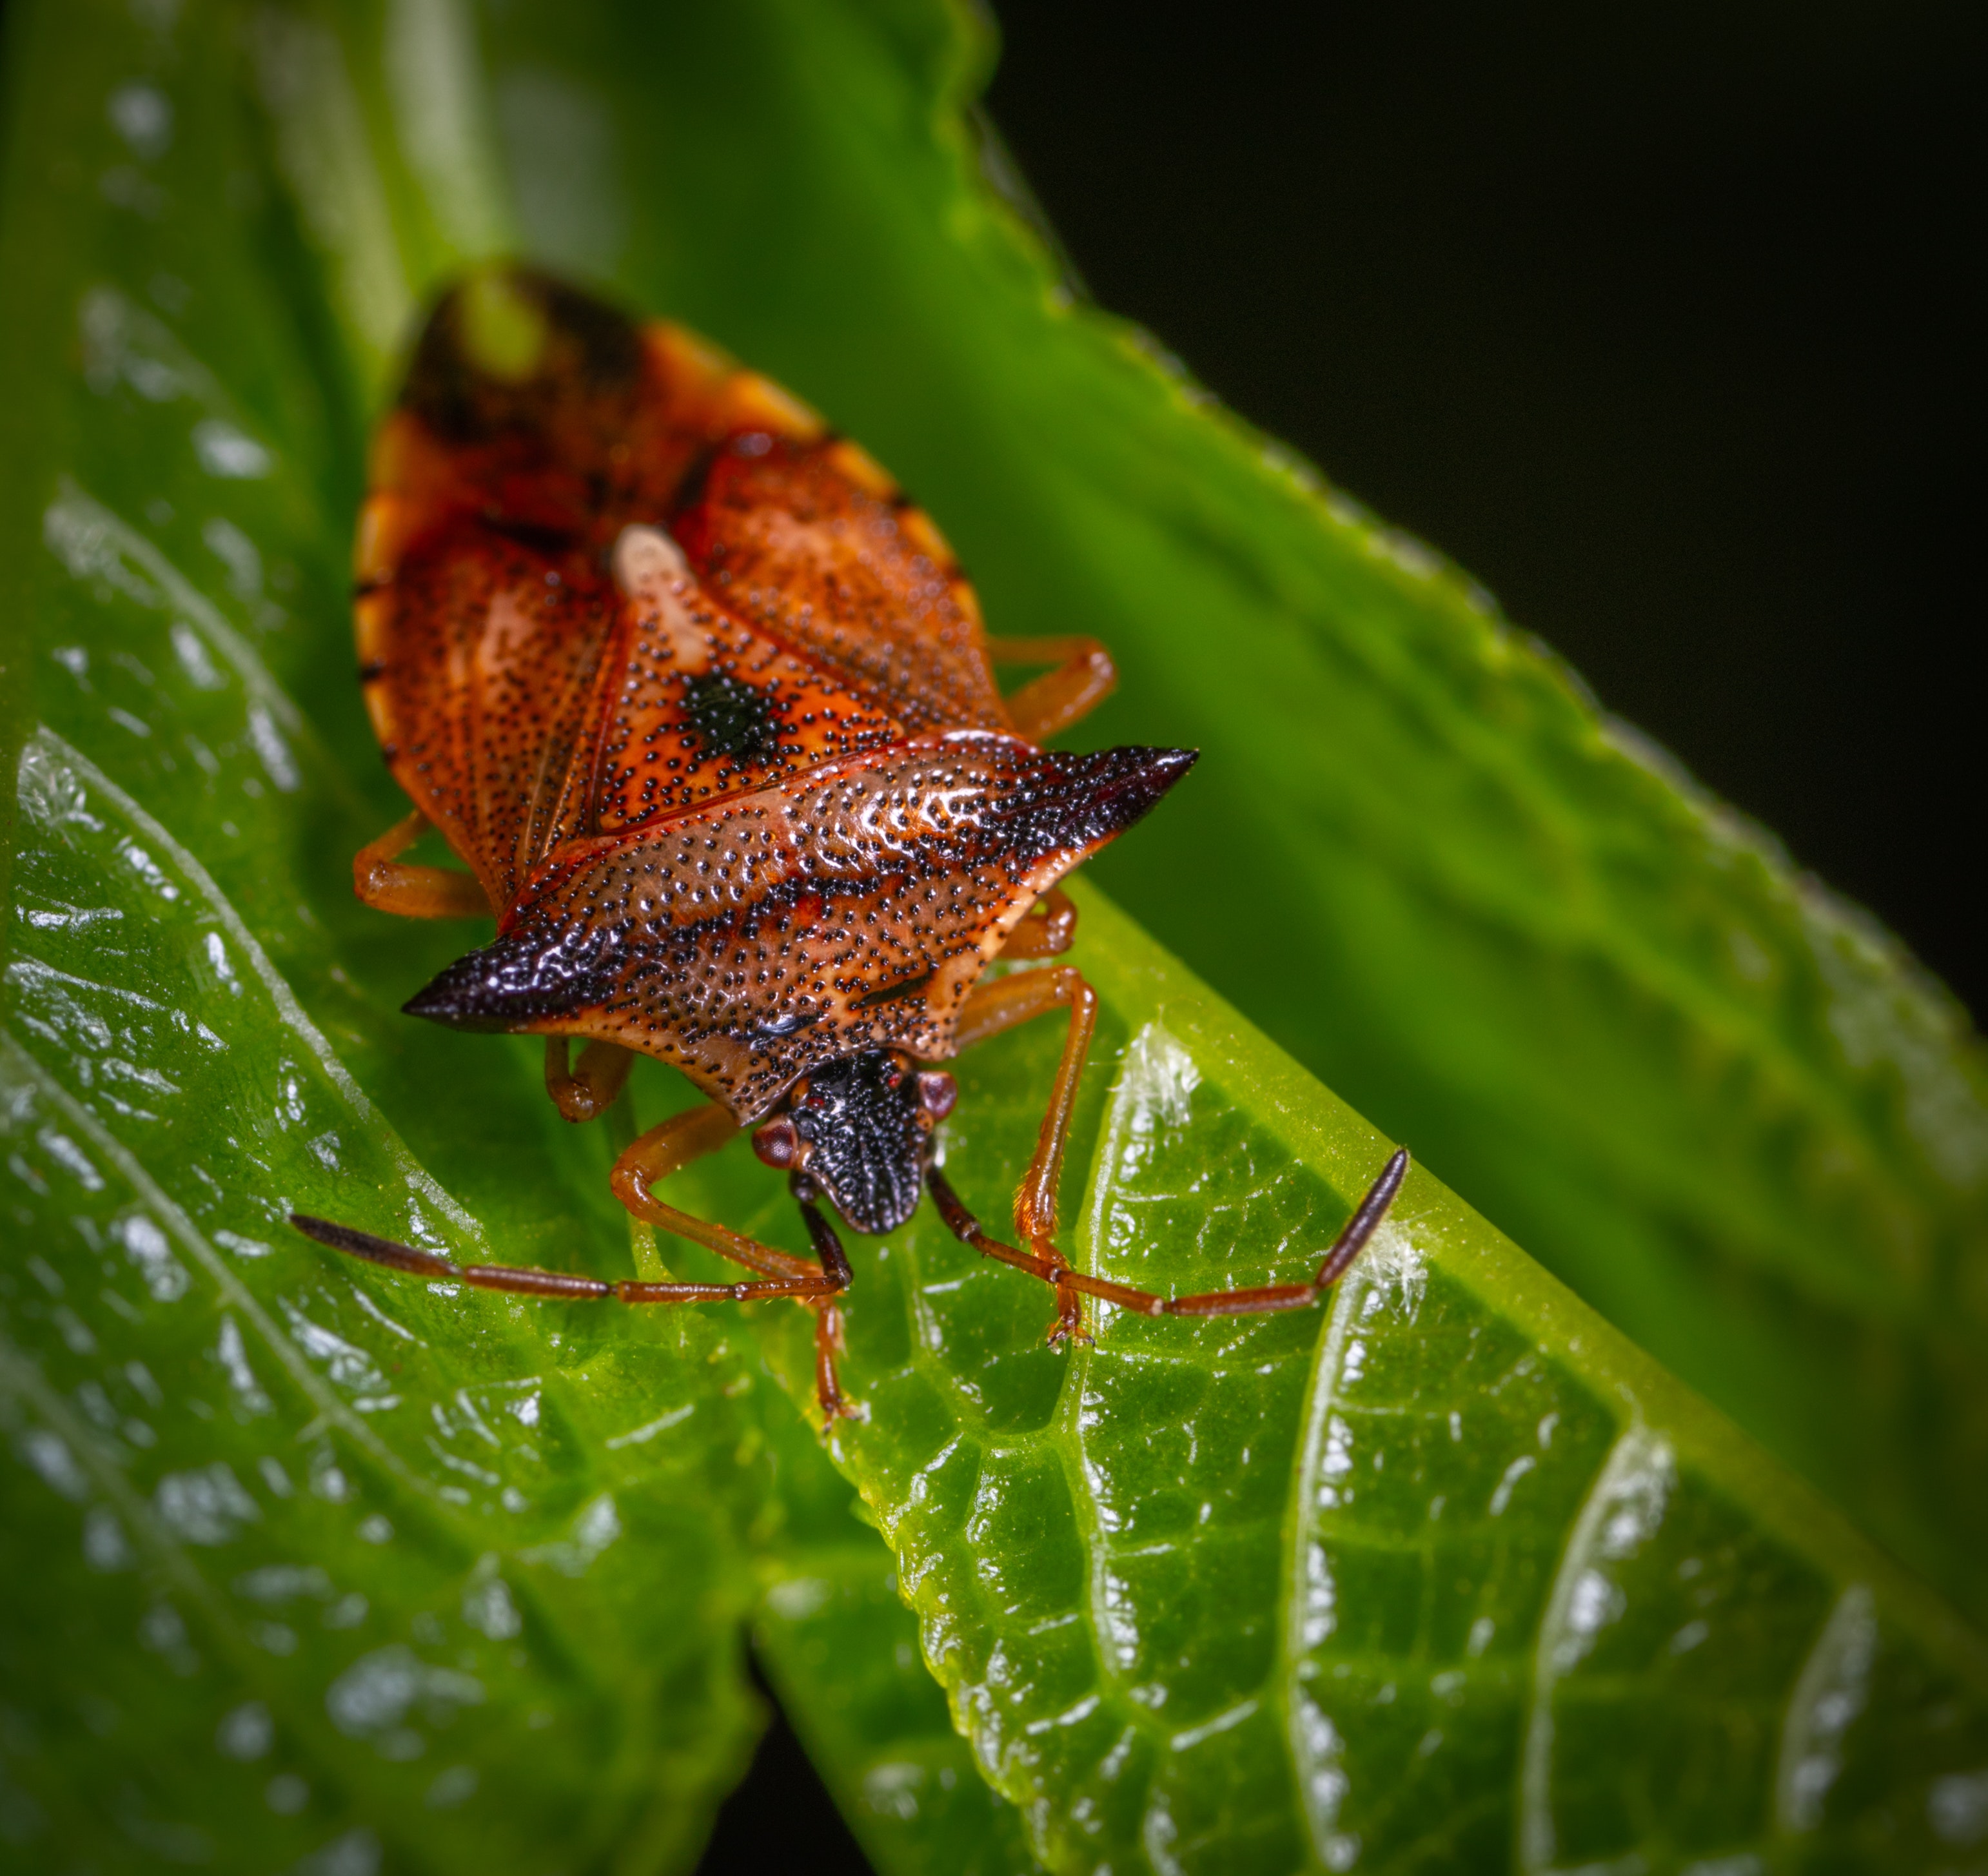
insect, invertebrate, leaf, pest, close up, bug, macro photography, fly, adaptation, Treehopper, plant, arthropod, photography, cicada, tachinidae, Scentless Plant Bugs, blowflies